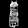
Label: Dress